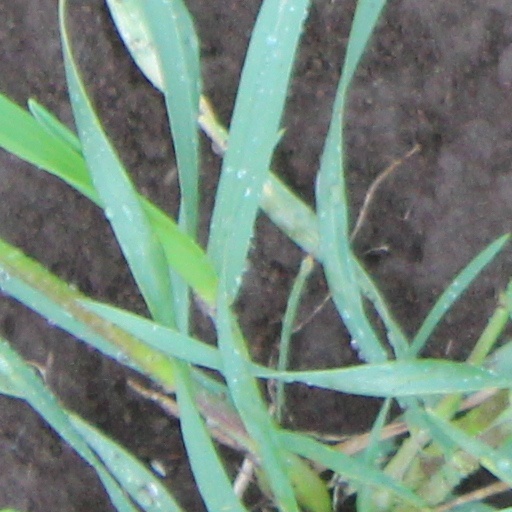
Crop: wheat